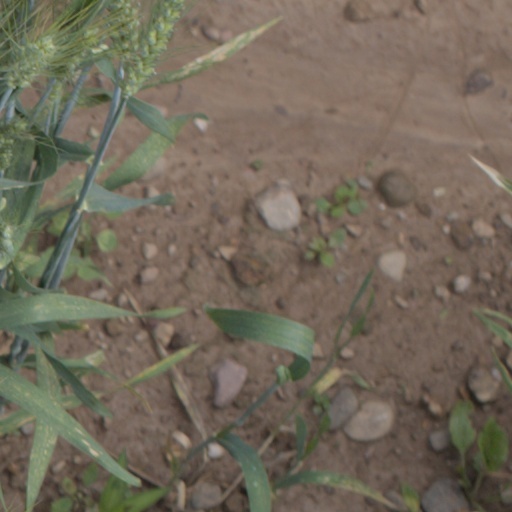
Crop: wheat